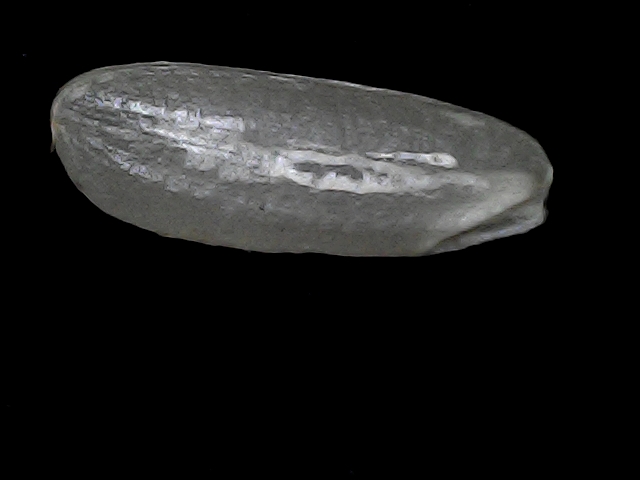
Rice variety: BD30